The Twa Cummeris

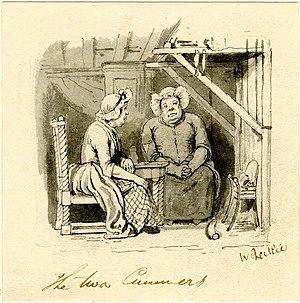
"The Twa Cummeris" illustrated by Walter Geikie in the early nineteenth century. (British Museum).

"", also rendered as "", is a short humorous poem in Middle Scots written at an unknown date by William Dunbar (born 1459 or 1460)